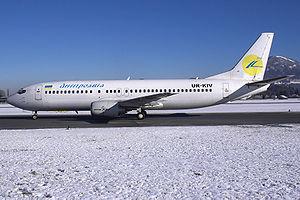
Dniproavia est une compagnie aérienne ukrainienne, dont le siège est à Dnipro.